Iranian architecture

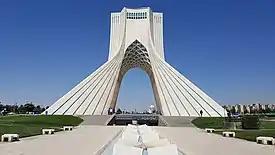
Azadi Tower in Tehran (1971), by architect Hossein Amanat. His ideas were based upon classical and post-classical Iranian architecture.

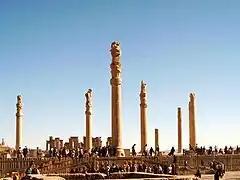
The ruins of Persepolis, begun in the 6th century BC during the Achaemenid Empire

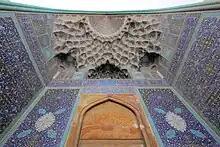
Example of an iwan and "muqarnas" decoration at the entrance of the Shah Mosque in Isfahan (17th century)

Iranian architecture or Persian architecture ("Me'māri e Irāni") is the architecture of Iran and parts of the rest of West Asia, the Caucasus and Central Asia. Its history dates back to at least 5,000 BC with characteristic examples distributed over a vast area from Turkey and Iraq to Uzbekistan and Tajikistan. Persian buildings vary greatly in scale and function, from vernacular architecture to monumental complexes. In addition to historic gates, palaces, and mosques, the rapid growth of cities such as the capital Tehran has brought about a wave of demolition and new construction.